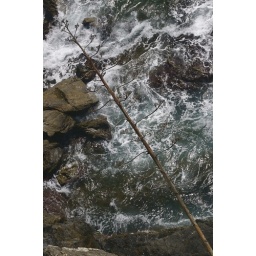
Cactus flower over ocean